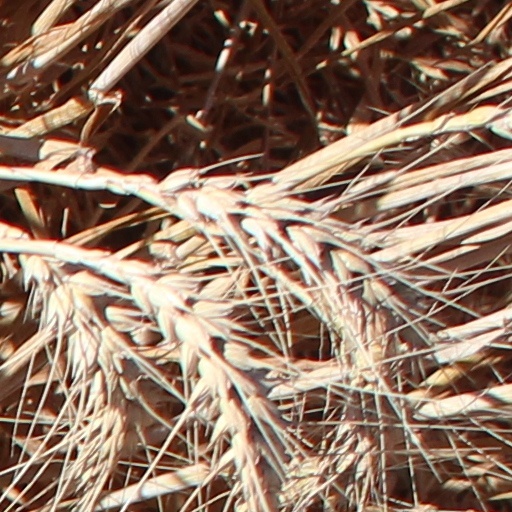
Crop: wheat